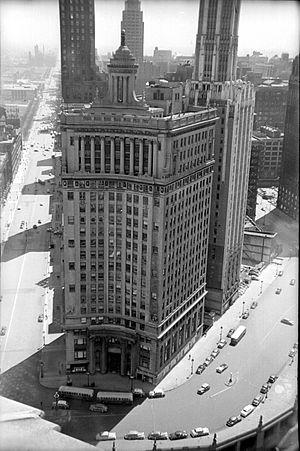
Le London Guarantee Building est un bâtiment historique situé dans le secteur financier du Loop à Chicago, dans l'État de l'Illinois aux États-Unis. Cet immeuble, qui se trouve dans le quartier historique de Michigan–Wacker Historic District, à proximité de la Mather Tower et du 35 East Wacker, fut conçu par l'architecte Alfred S. Alschuler.